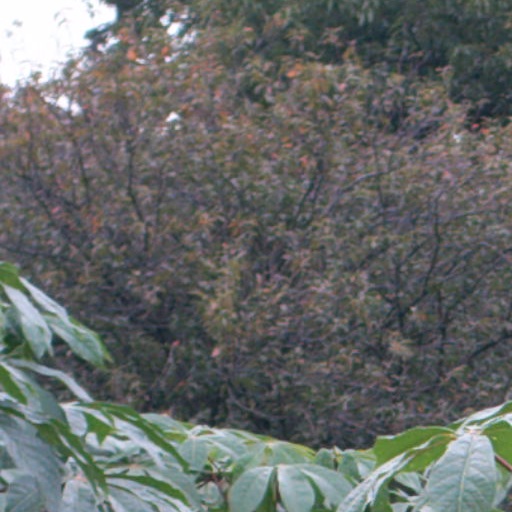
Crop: cassava